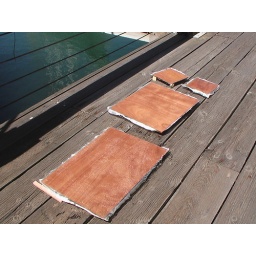
The near finished floor boards, with glass drying on the soon to be underside (top of the ballast tank)